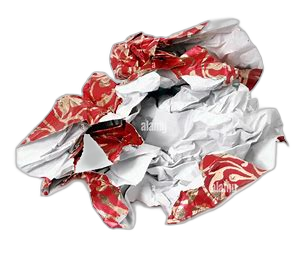
Waste category: paper